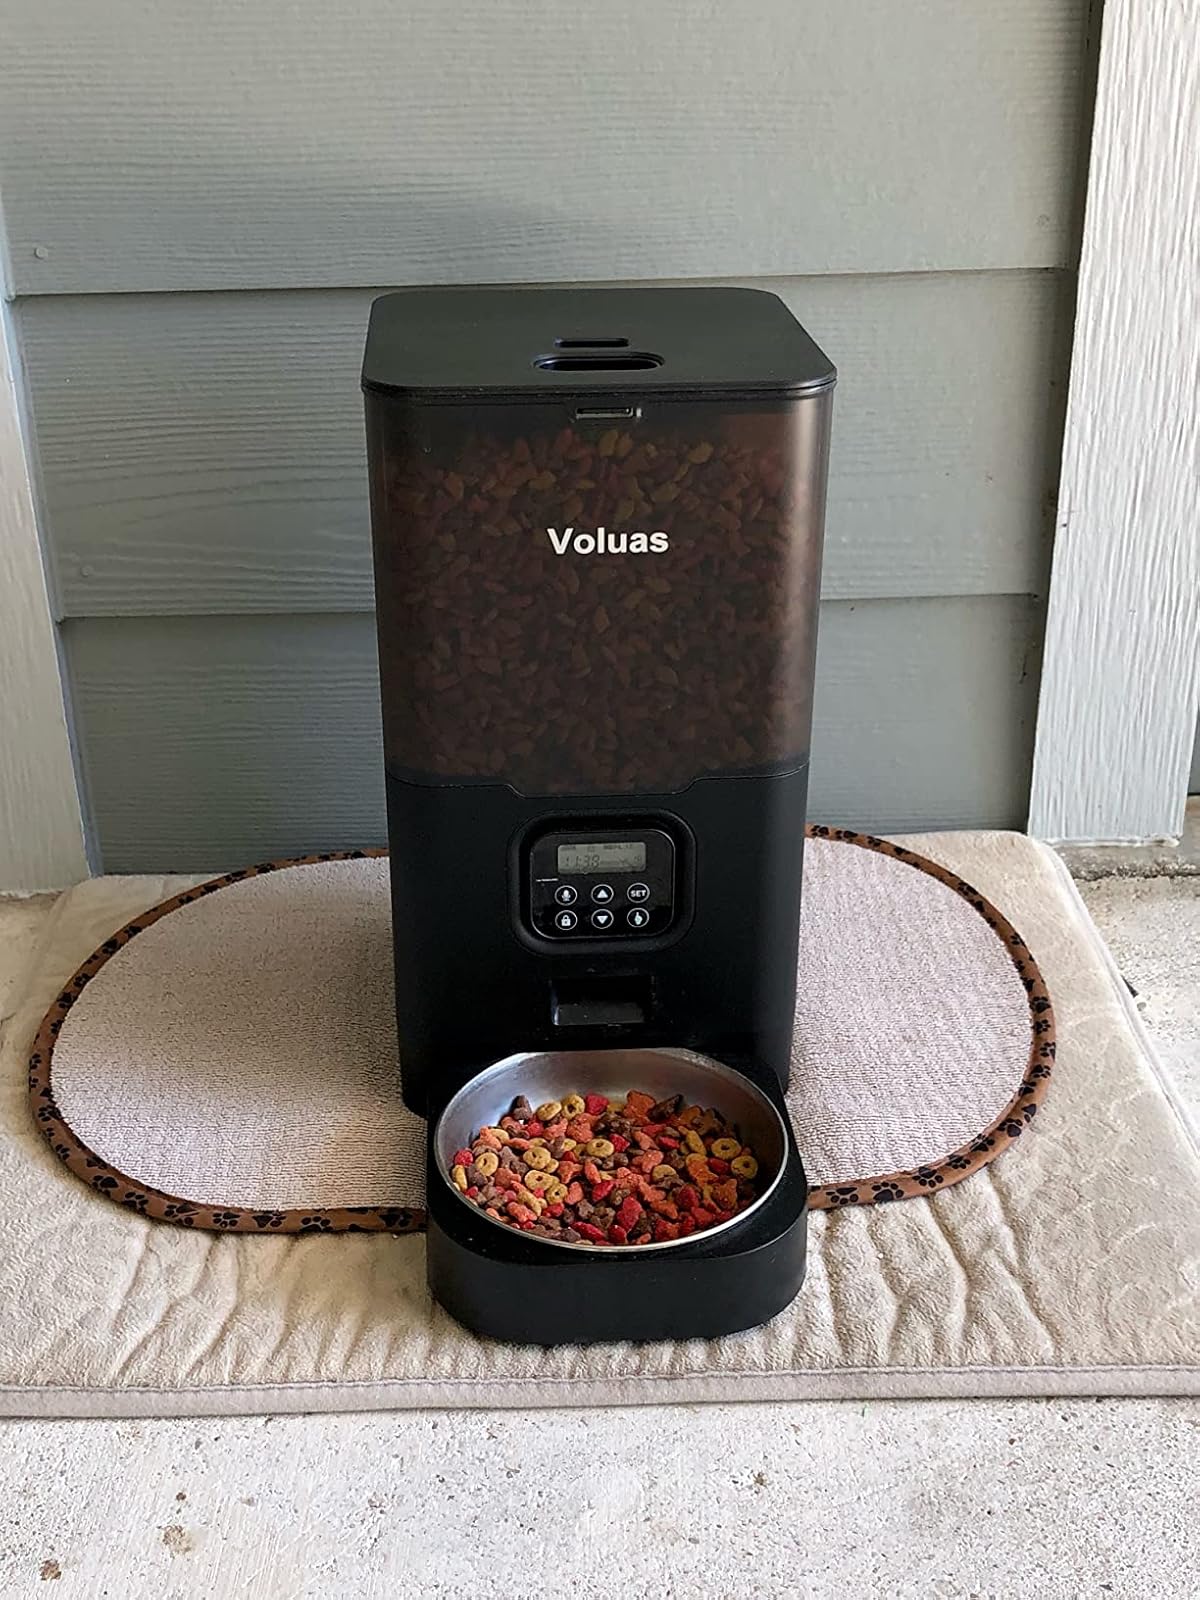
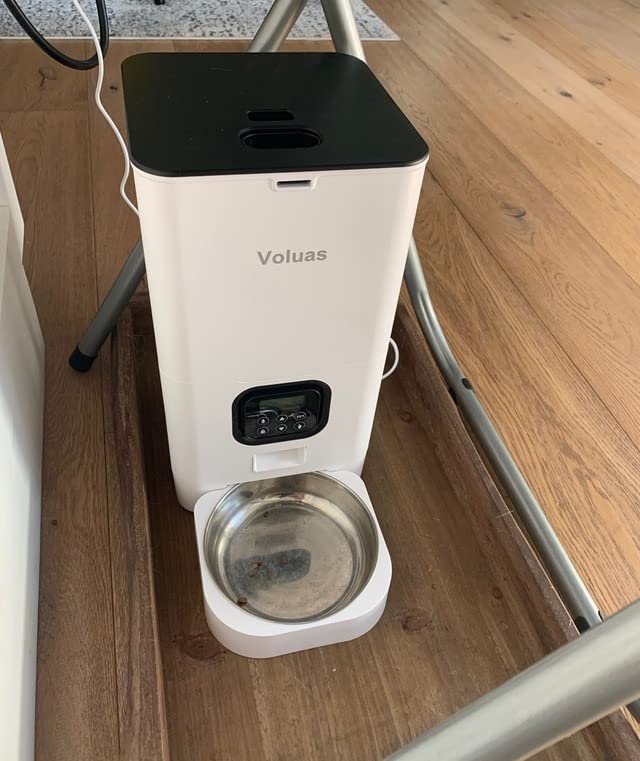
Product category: items_feeder
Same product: no